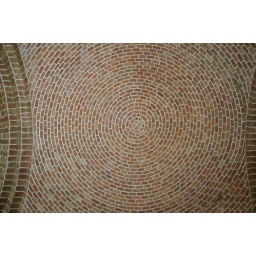
ceiling in the corridor of the FRI building